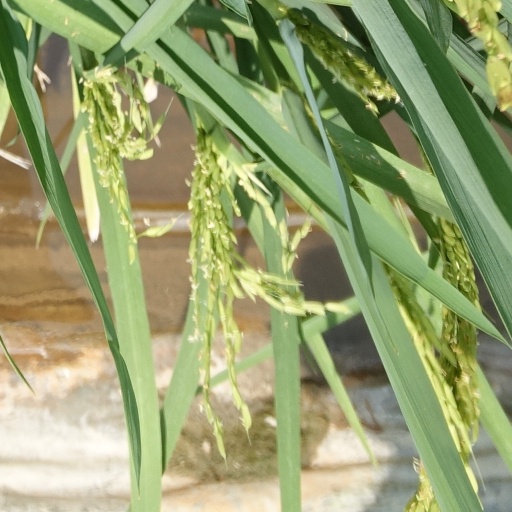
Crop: rice